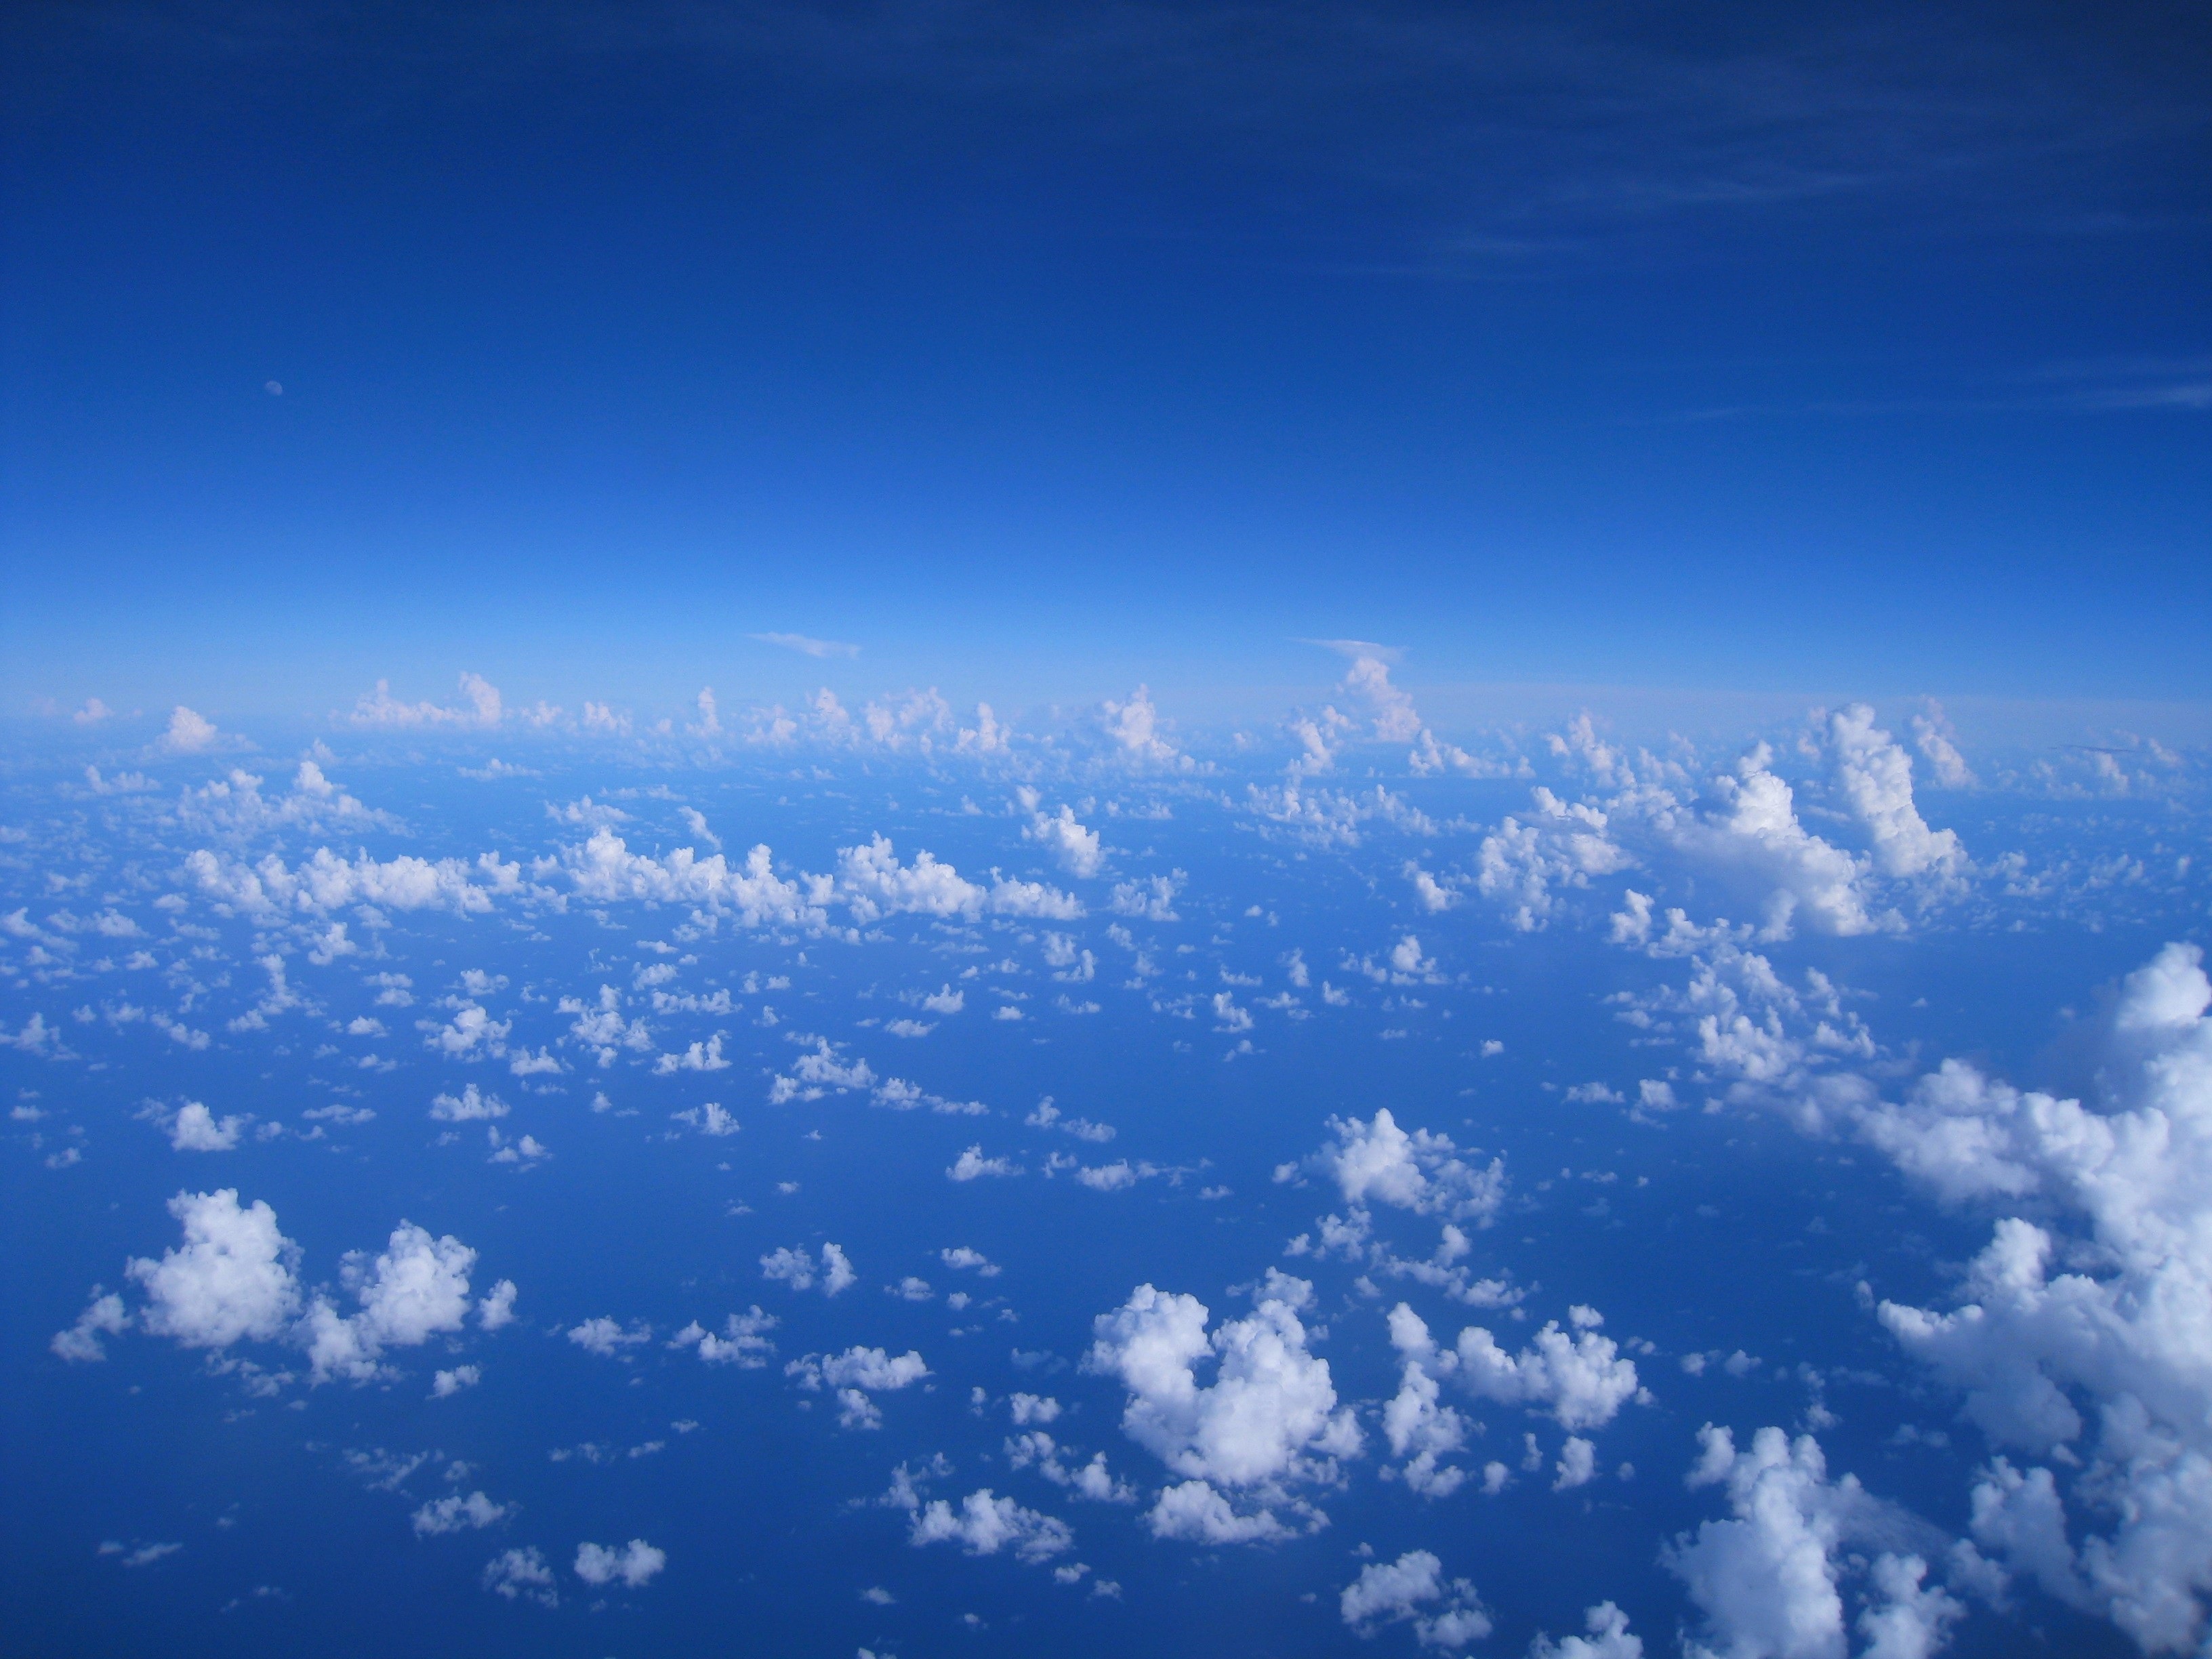
horizon, cloud, sky, white, sunlight, dawn, atmosphere, dusk, daytime, weather, cumulus, plain, meteorological phenomenon, aerial photograph, atmosphere of earth, computer wallpaper